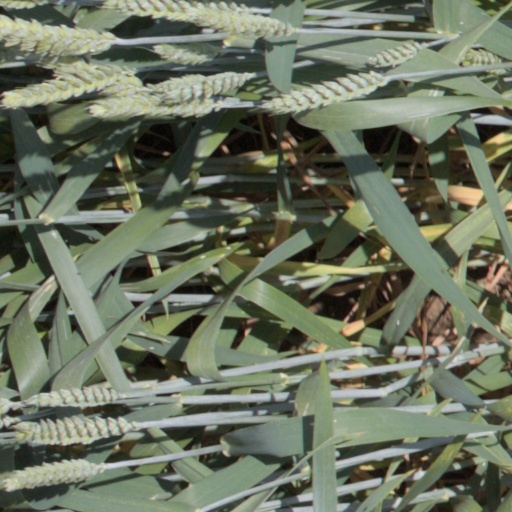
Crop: wheat